National Youth Theatre

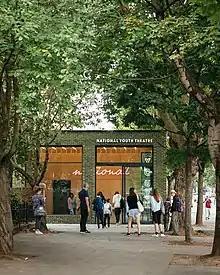
The newly refurbished entrance in 2021

The world's first youth theatre, the National Youth Theatre was founded in 1956 by Michael Croft and Kenneth Spring. As a member of the English Department, Croft had been responsible for producing a number of school plays at Alleyn's Boys' School. Following his departure, he was approached by a number of pupils from the school to continue working together on productions during school holidays. Their first production of "Henry V" created something of a stir; at the time, it was unusual for young actors to be performing Shakespeare, and this innovative venture attracted the attention of a curious public. The first audiences included actors Richard Burton and Sir Ralph Richardson, with Richardson agreeing to become the first President of what Croft called The Youth Theatre. The organisation evolved rapidly throughout the United Kingdom, involving young people on a national basis.